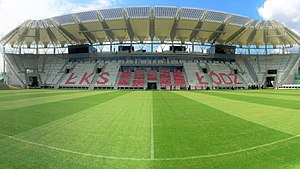
ŁKS Łódź
Stadion Miejski
ŁKS Łódź er en polsk fodboldklub.